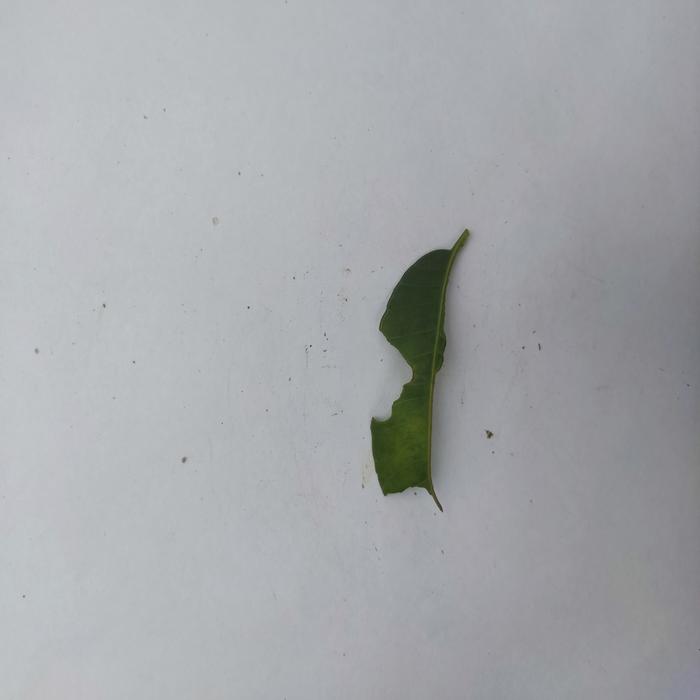
Crop: Hog Plum
Leaf condition: Caterpillars_Infestation